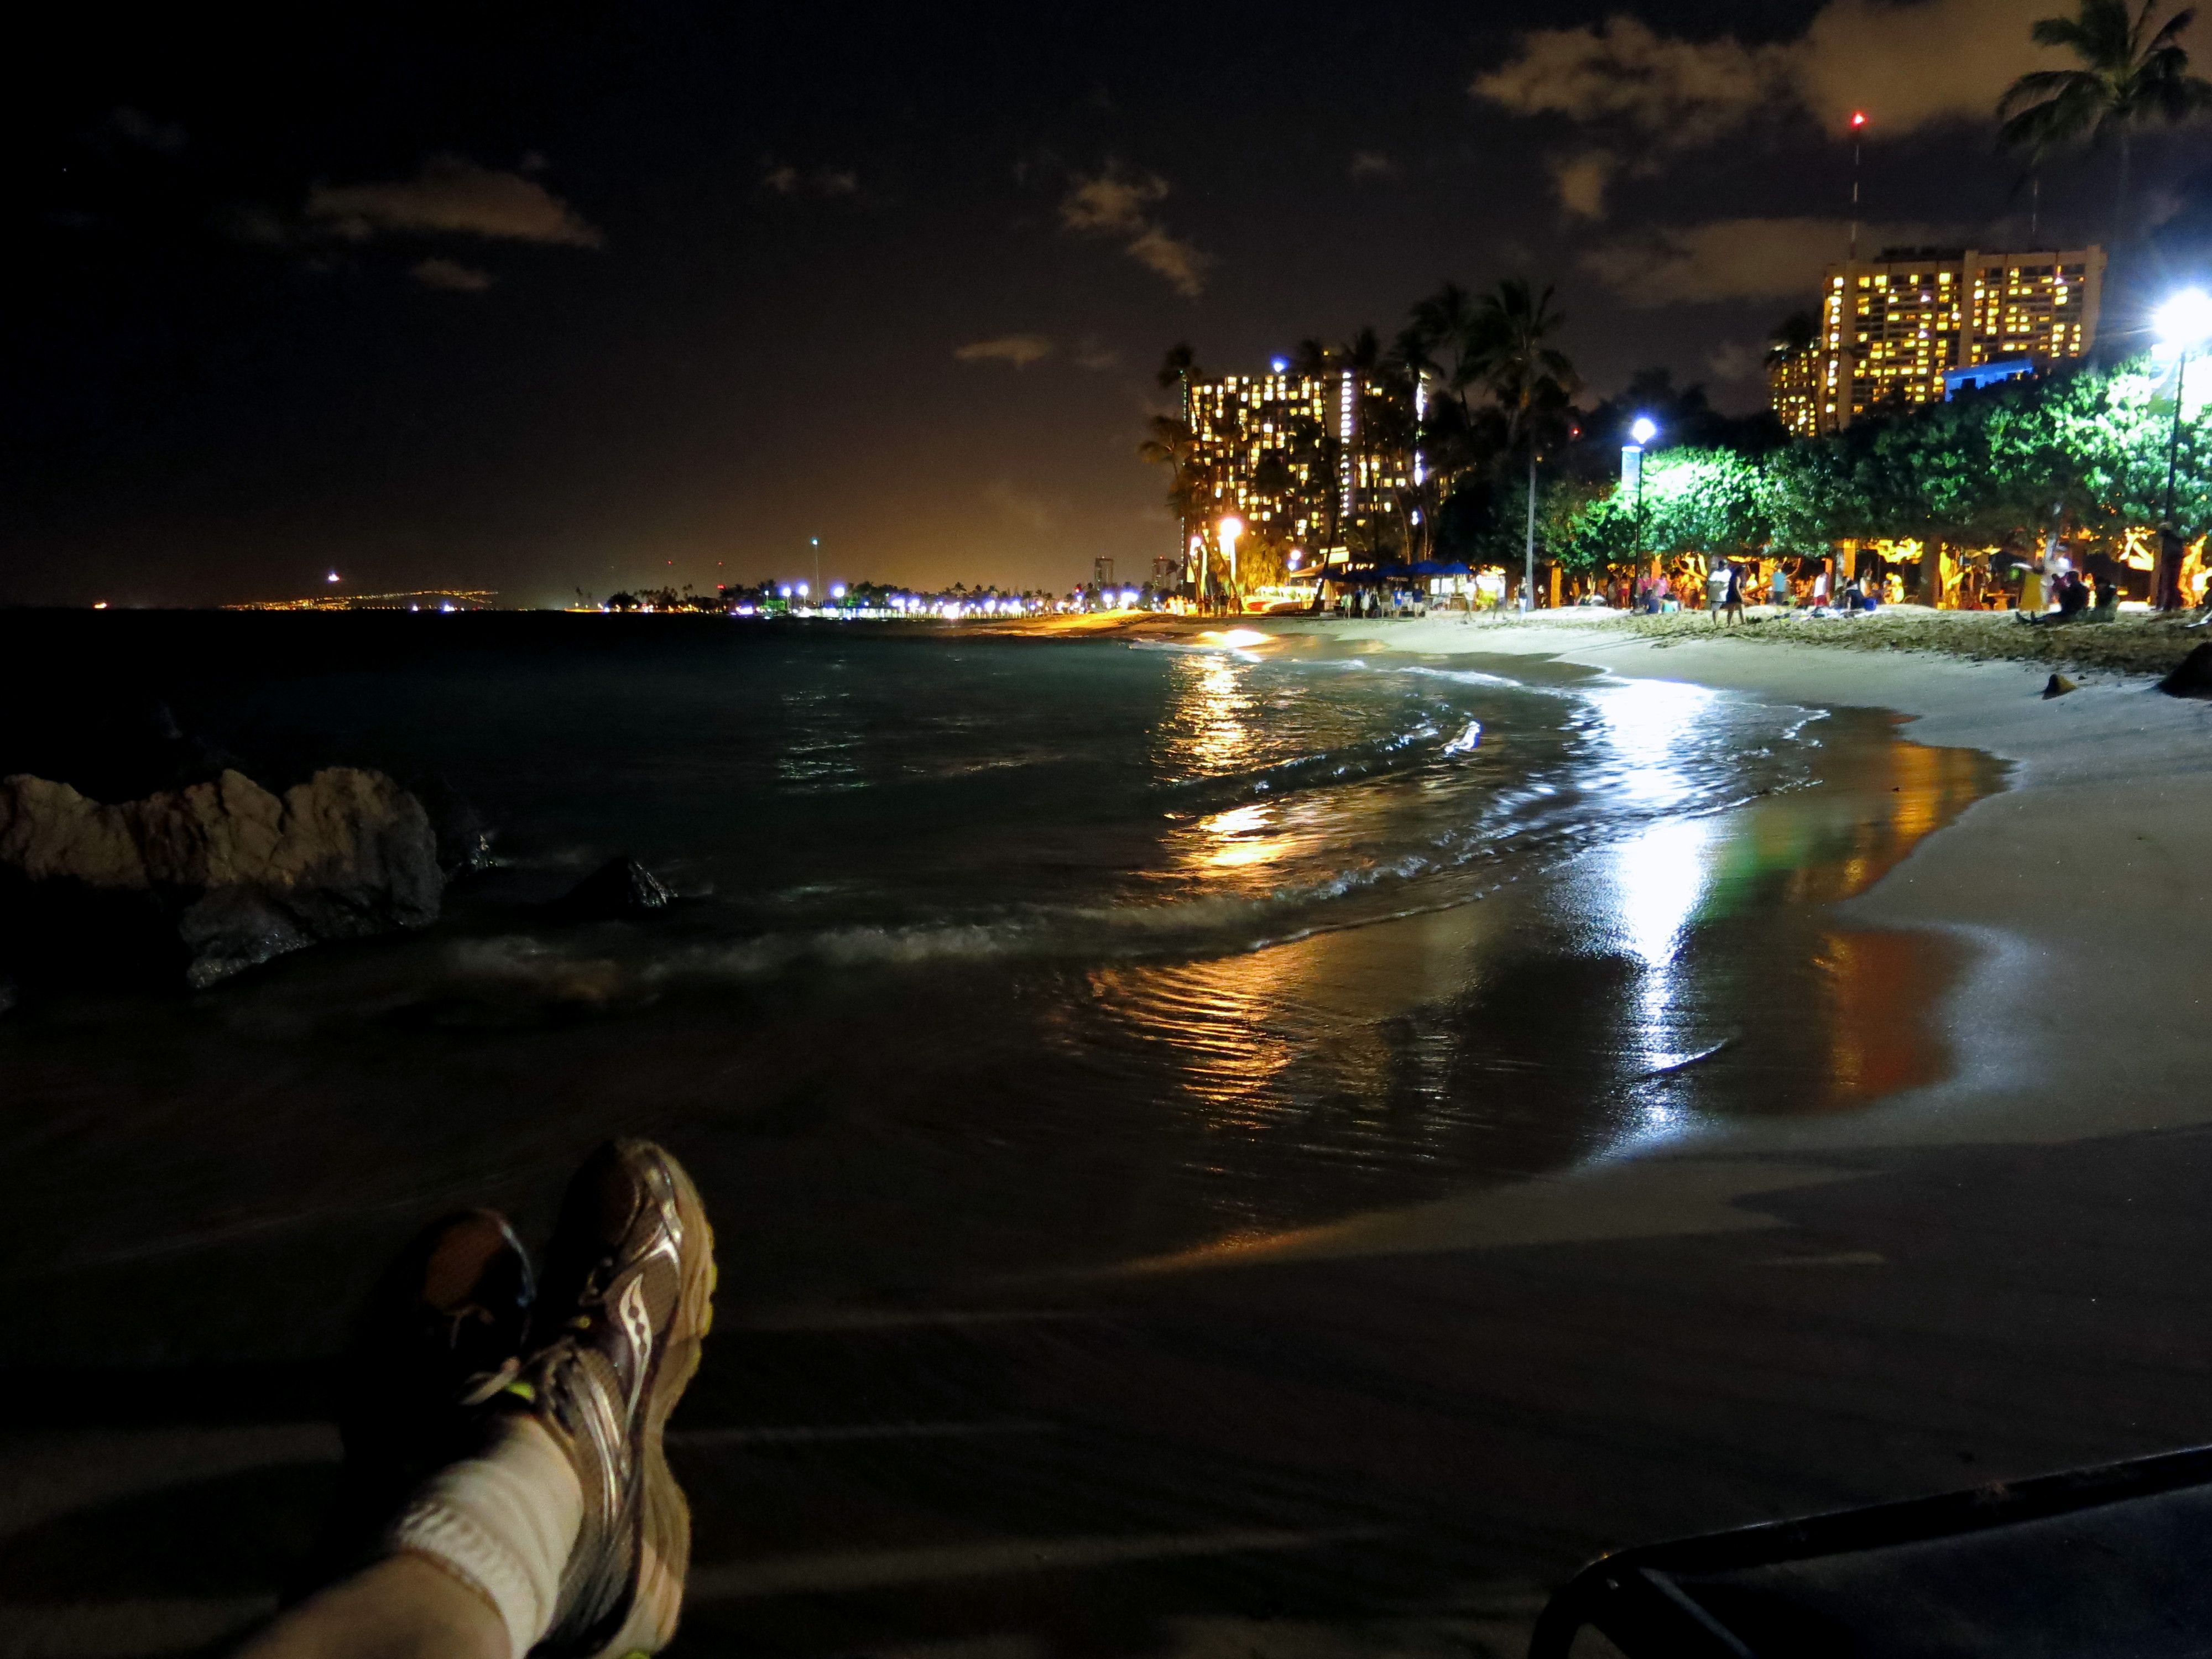
beach, sea, water, light, night, sunlight, feet, travel, dusk, evening, reflection, relax, darkness, hawaii, public, pacific, hotels, waikiki, transoceanic